Mykhailo Khanenko

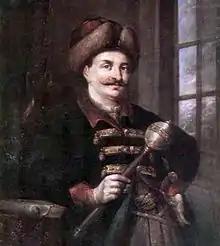
Hetman Khanenko

Mykhailo Stepanovych Khanenko (1620 – 1680) was a Ukrainian Cossack military leader, and nominal hetman of Right-bank Ukraine from 1669 to 1674 in rivalry with Petro Doroshenko during The Ruin (Ukrainian history).